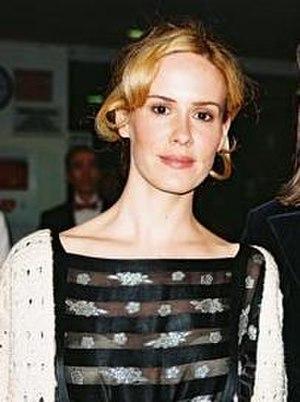
Sarah Catharine Paulson, née le 17 décembre 1974 à Tampa, est une actrice américaine.